American naval ballistic systems

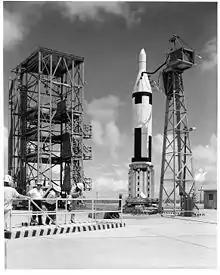
Polaris A-1 at the test launch pad on land

In order to enable the rapid construction of underwater ballistic missile carriers, the United States Navy altered its plans regarding the nuclear-powered attack submarines (SSNs) that had already begun construction. For this reason, the first five units carrying Polaris missiles (SSBN 598–602) were derivatives of the "Skipjack"-class submarines.